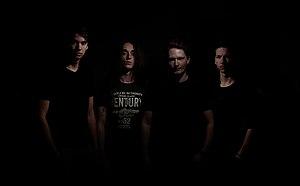
Photo shooting promotionnel du groupe Sadraen
Sadraen est un groupe de metal extrême français, originaire de Doullens. Il est initialement formé en 2008 sous le nom de ShivA, puis adopte le nom de Sadraen en 2012. Le groupe est actuellement composé de quatre membres : Antoine Mietka ; Adrien Pauchet ; Valentin Pauchet, frère du précédent et Thomas Hiblot. Leur premier album, Orphan Lord, est publié le 30 mars 2018 sous le label M&O Music.